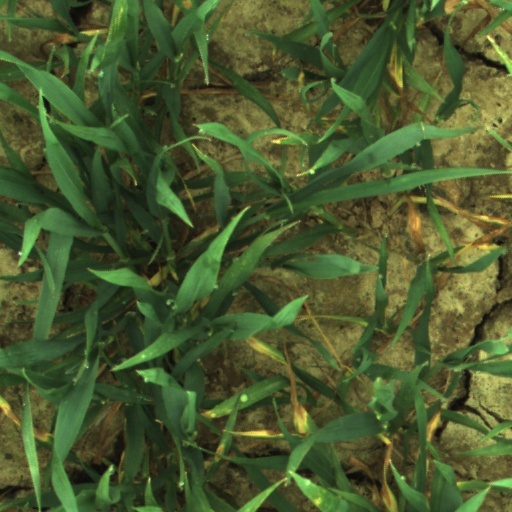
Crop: wheat